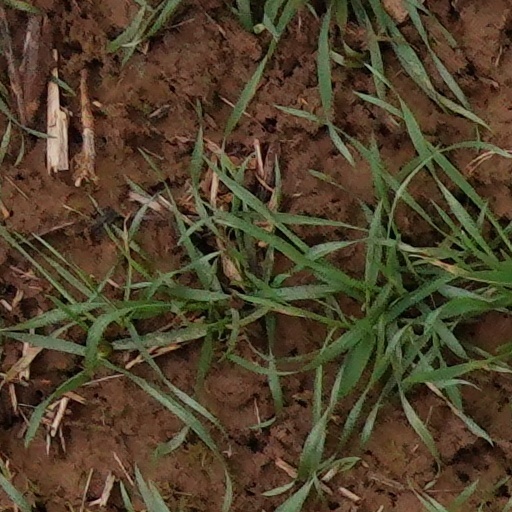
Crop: wheat